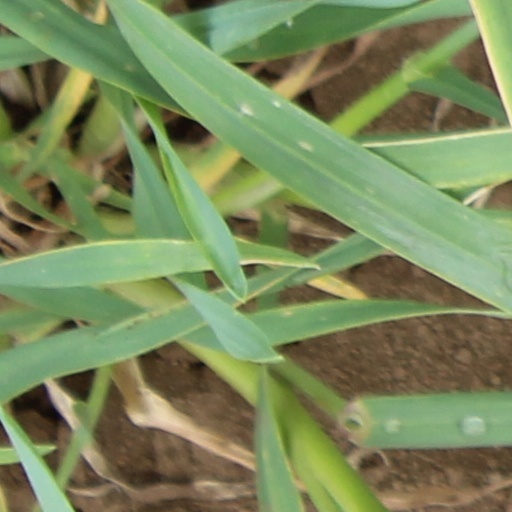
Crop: wheat